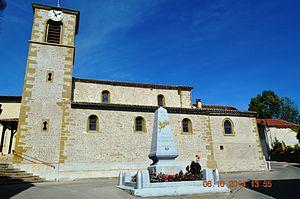
Agnin est une commune française située dans le département de l'Isère en région Auvergne-Rhône-Alpes. Elle fait partie de la communauté de communes du Pays Roussillonnais et comptait en 1999 789 habitants appelés les Agnitaires.
L'église Saint-Martin est une église catholique située à Agnin, dans le département français de l'Isère.